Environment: real
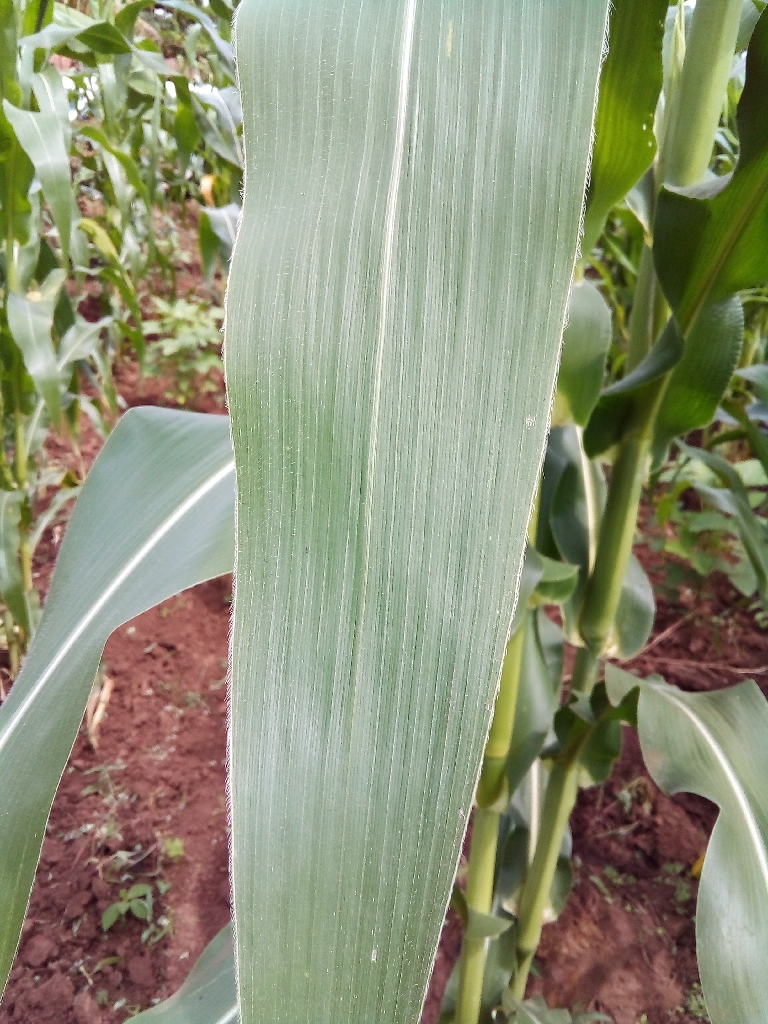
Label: healthy